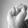
ASL letter: S